Hukou, Hsinchu

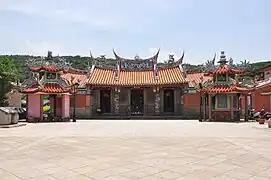
Hukou Sanyuan Temple

Hukou Township is a rural township of Hsinchu County, Taiwan. With an area of , it is the third largest township in the county. Hukou had an estimated population of 81,550 in February 2023.